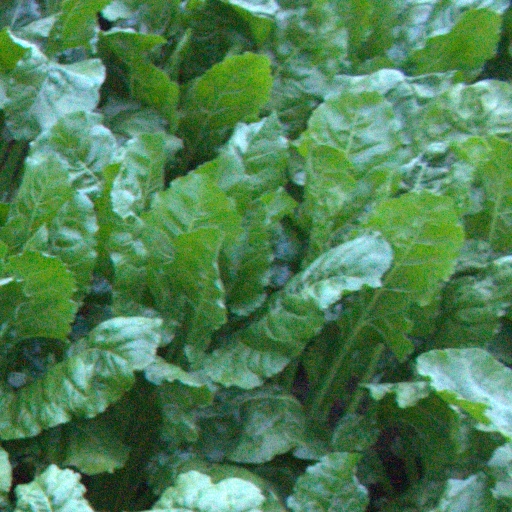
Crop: sugar beet